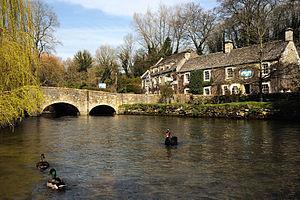
Bibury est un petit village anglais situé dans le district de Cotswold et le comté du Gloucestershire. C'est un village pittoresque typique des Cotswolds.